Ubuntu version history

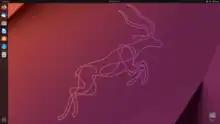
Ubuntu 22.10 Kinetic Kudu

Ubuntu 21.10, codenamed "Impish Indri", was released on 14 October 2021. It uses Linux kernel 5.13, which introduces rudimentary support for Apple M1 chips, FreeSync HDMI support for AMD GPUs, a new "Landlock" security module and support for several new hardware.